Pope Benedict XIV

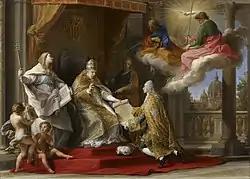
Benedict XIV presents his encyclical "Ex Omnibus" to the Comte de Stainville Étienne François, later the Duc de Choiseul.

He had a very active papacy, reforming the education of priests, the calendar of feasts of the church, and many papal institutions. Perhaps the most important act of Benedict XIV's pontificate was the promulgation of his famous laws about missions in the two bulls, "Ex quo singulari" (11 July 1742), and "Omnium sollicitudinum" (12 September 1744). In these bulls he ruled on the custom of accommodating non-Christian words and usages to express Christian ideas and practices of the native cultures, which had been extensively done by the Jesuits in their Indian and Chinese missions. An example of this is the statues of ancestors – there had long been uncertainty whether honour paid to one's ancestors was unacceptable 'ancestor worship,' or if it was something more like the Catholic veneration of the saints. This question was especially pressing in the case of an ancestor known not to have been a Christian. The choice of a Chinese translation for the name of God had also been debated since the early 17th century. Benedict XIV denounced these practices in these two bulls. The consequence of this was that many of these converts left the church.